Martin Maryland

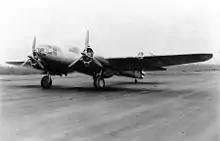
Martin XA-22, 13 April 1939

The Model 167 was a fairly typical twin-engined bomber of the period. The most unusual feature of the Model 167 was the very narrow fuselage, although it was shared with a number of late prewar contemporaries. The crew of three was carried in two isolated compartments: the bombardier sat in the nose below the pilot and the gunner was in the mid-upper twin-machine gun turret in a separate rear compartment, isolated by a bulkhead.